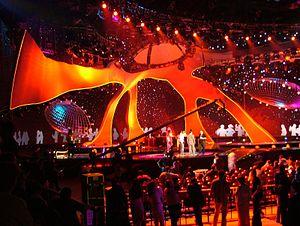
Le Concours Eurovision de la chanson 2004 fut la quarante-neuvième édition du concours. Il se déroula les mercredi 12 et samedi 15 mai 2004, à Istanbul, en Turquie. Il fut remporté par l’Ukraine, avec la chanson Wild Dances, interprétée par Ruslana. La Serbie-et-Monténégro termina deuxième et la Grèce, troisième.